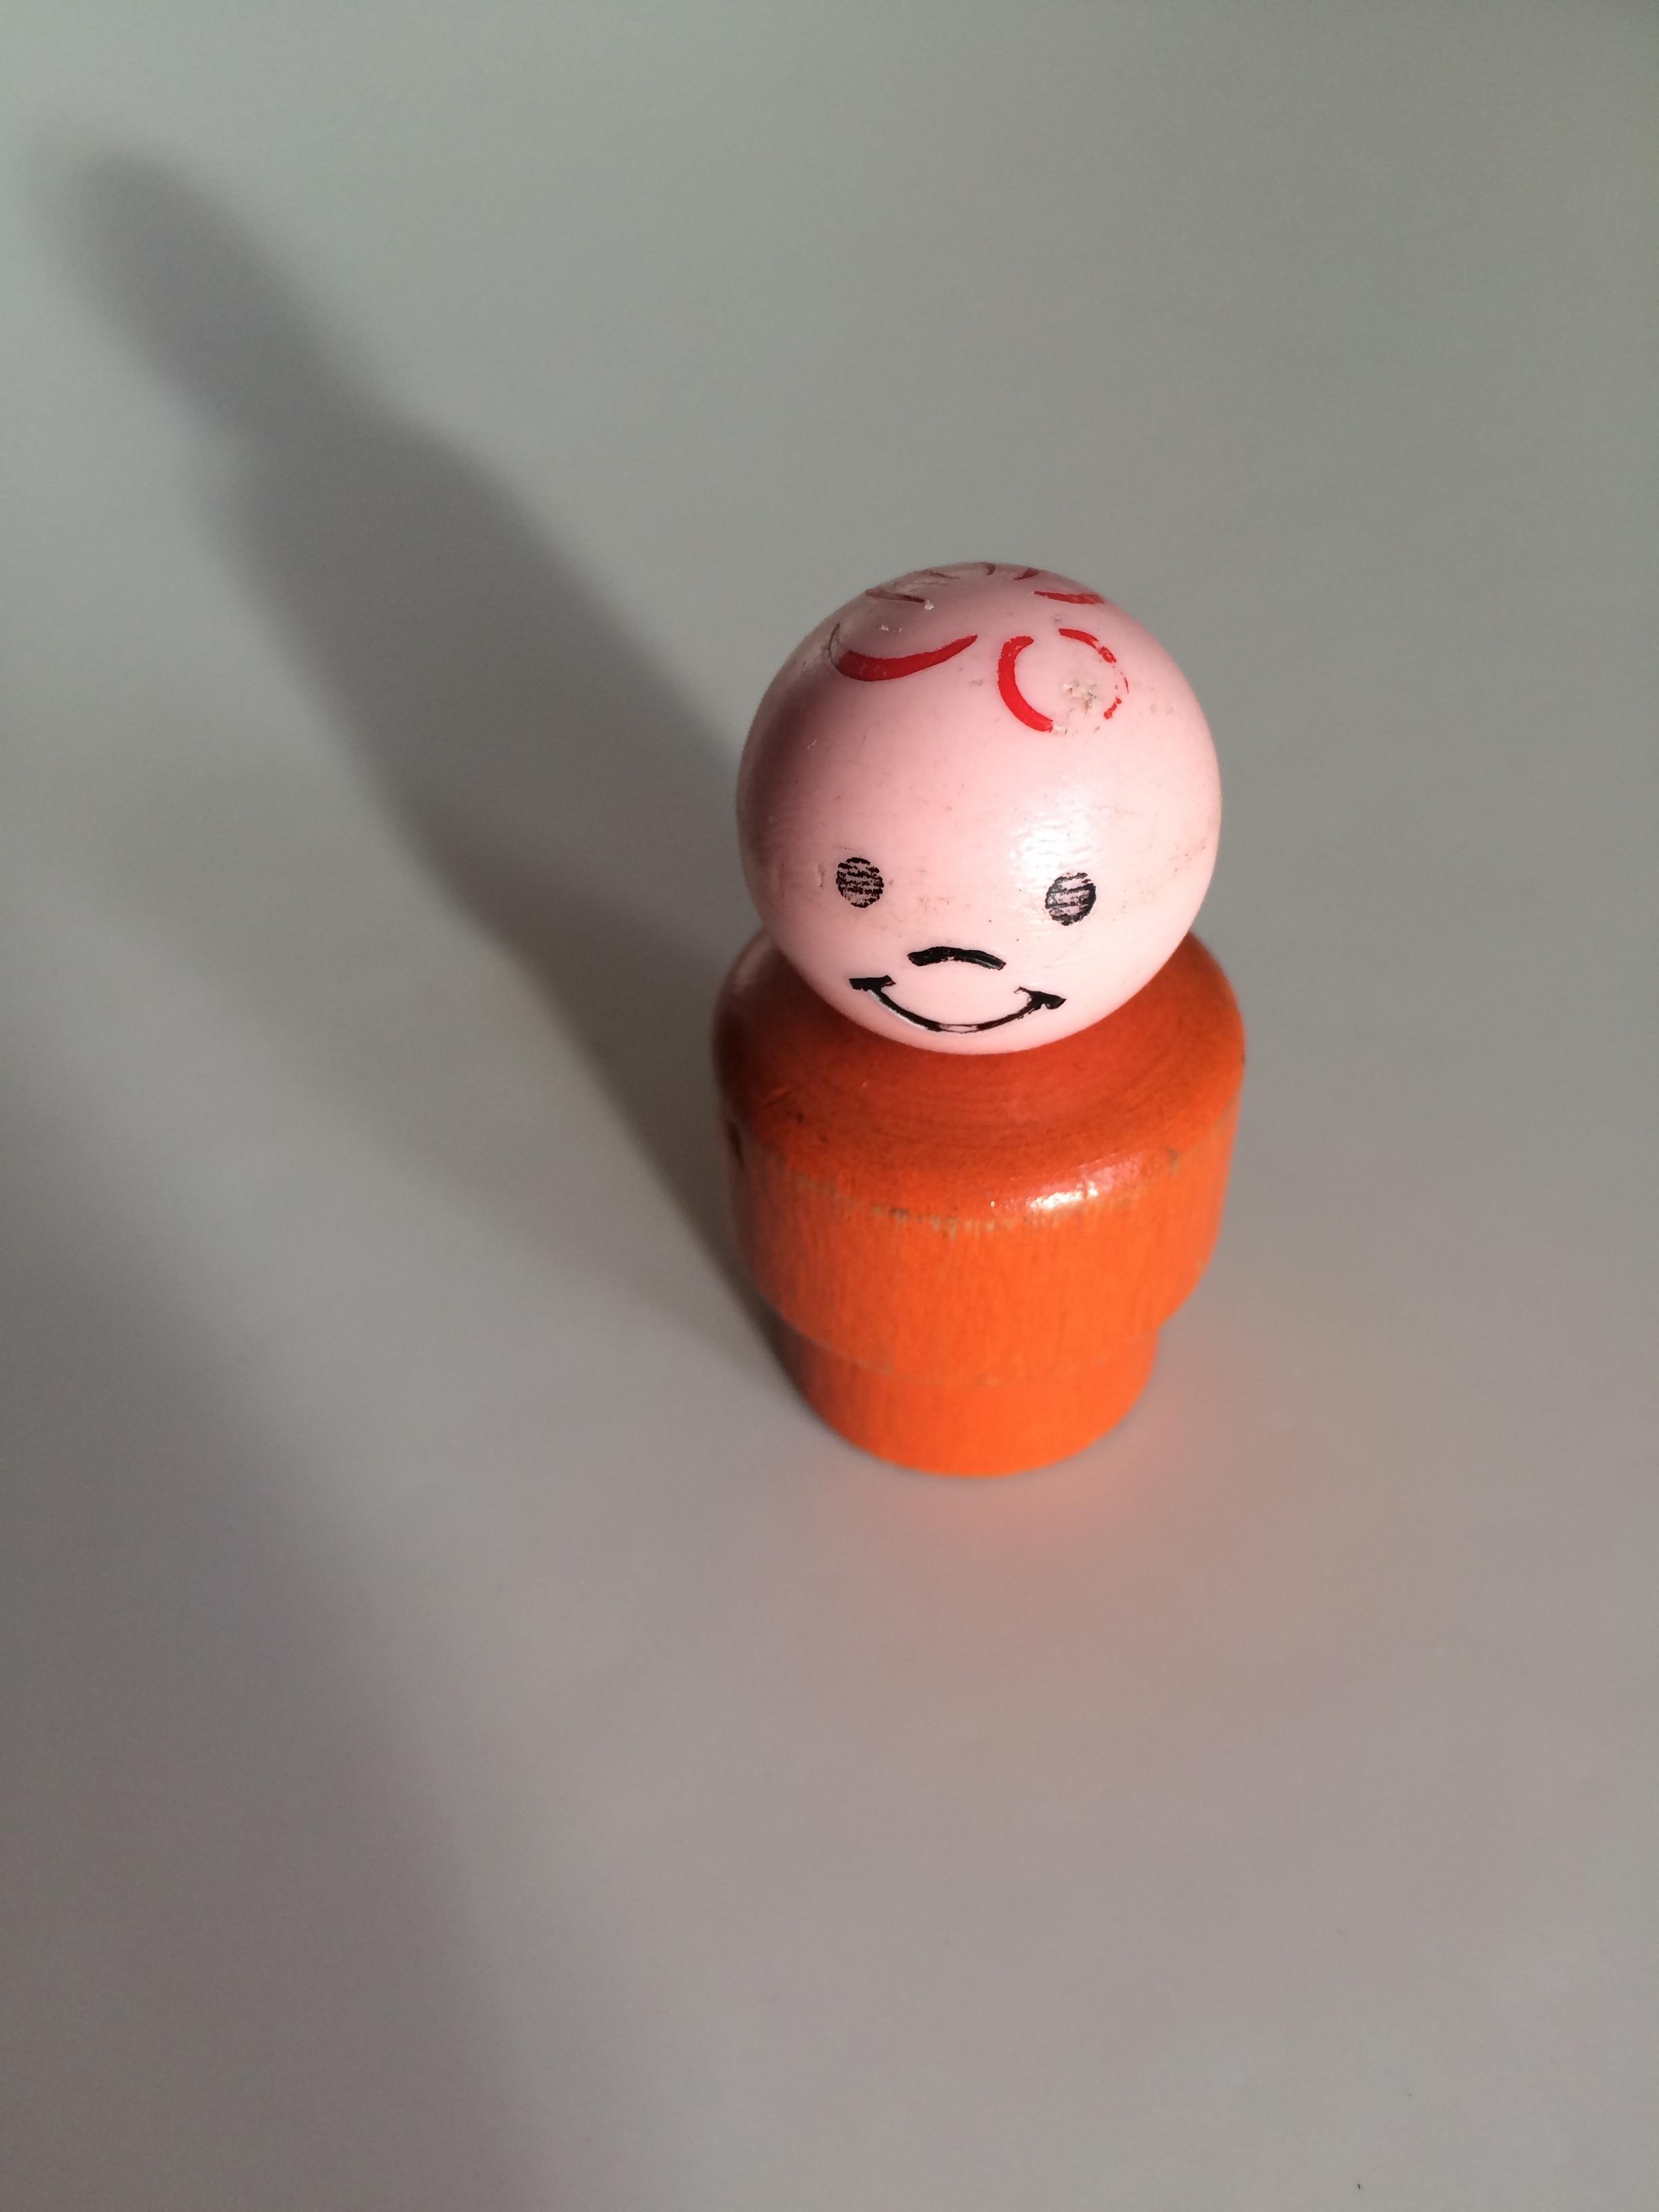
hand, finger, red, shadow, child, bottle, pink, lighting, toy, toys, only, autism